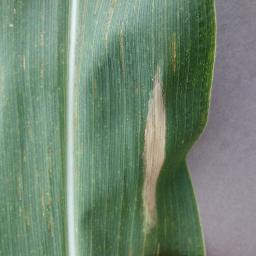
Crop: corn
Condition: (maize)_northern_blight